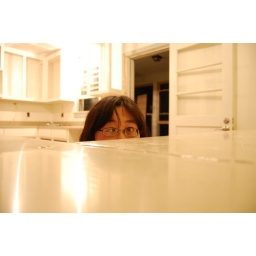
cross eyed in the new kitchen (143/365)